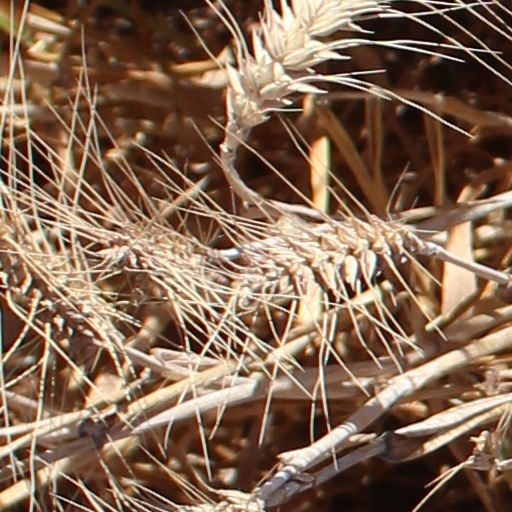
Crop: wheat